Roger Zatkoff

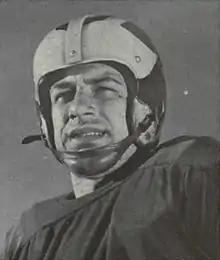
Zatkoff in 1952

Roger Zatkoff (March 25, 1931 – November 4, 2021) was an American professional football player and businessman.